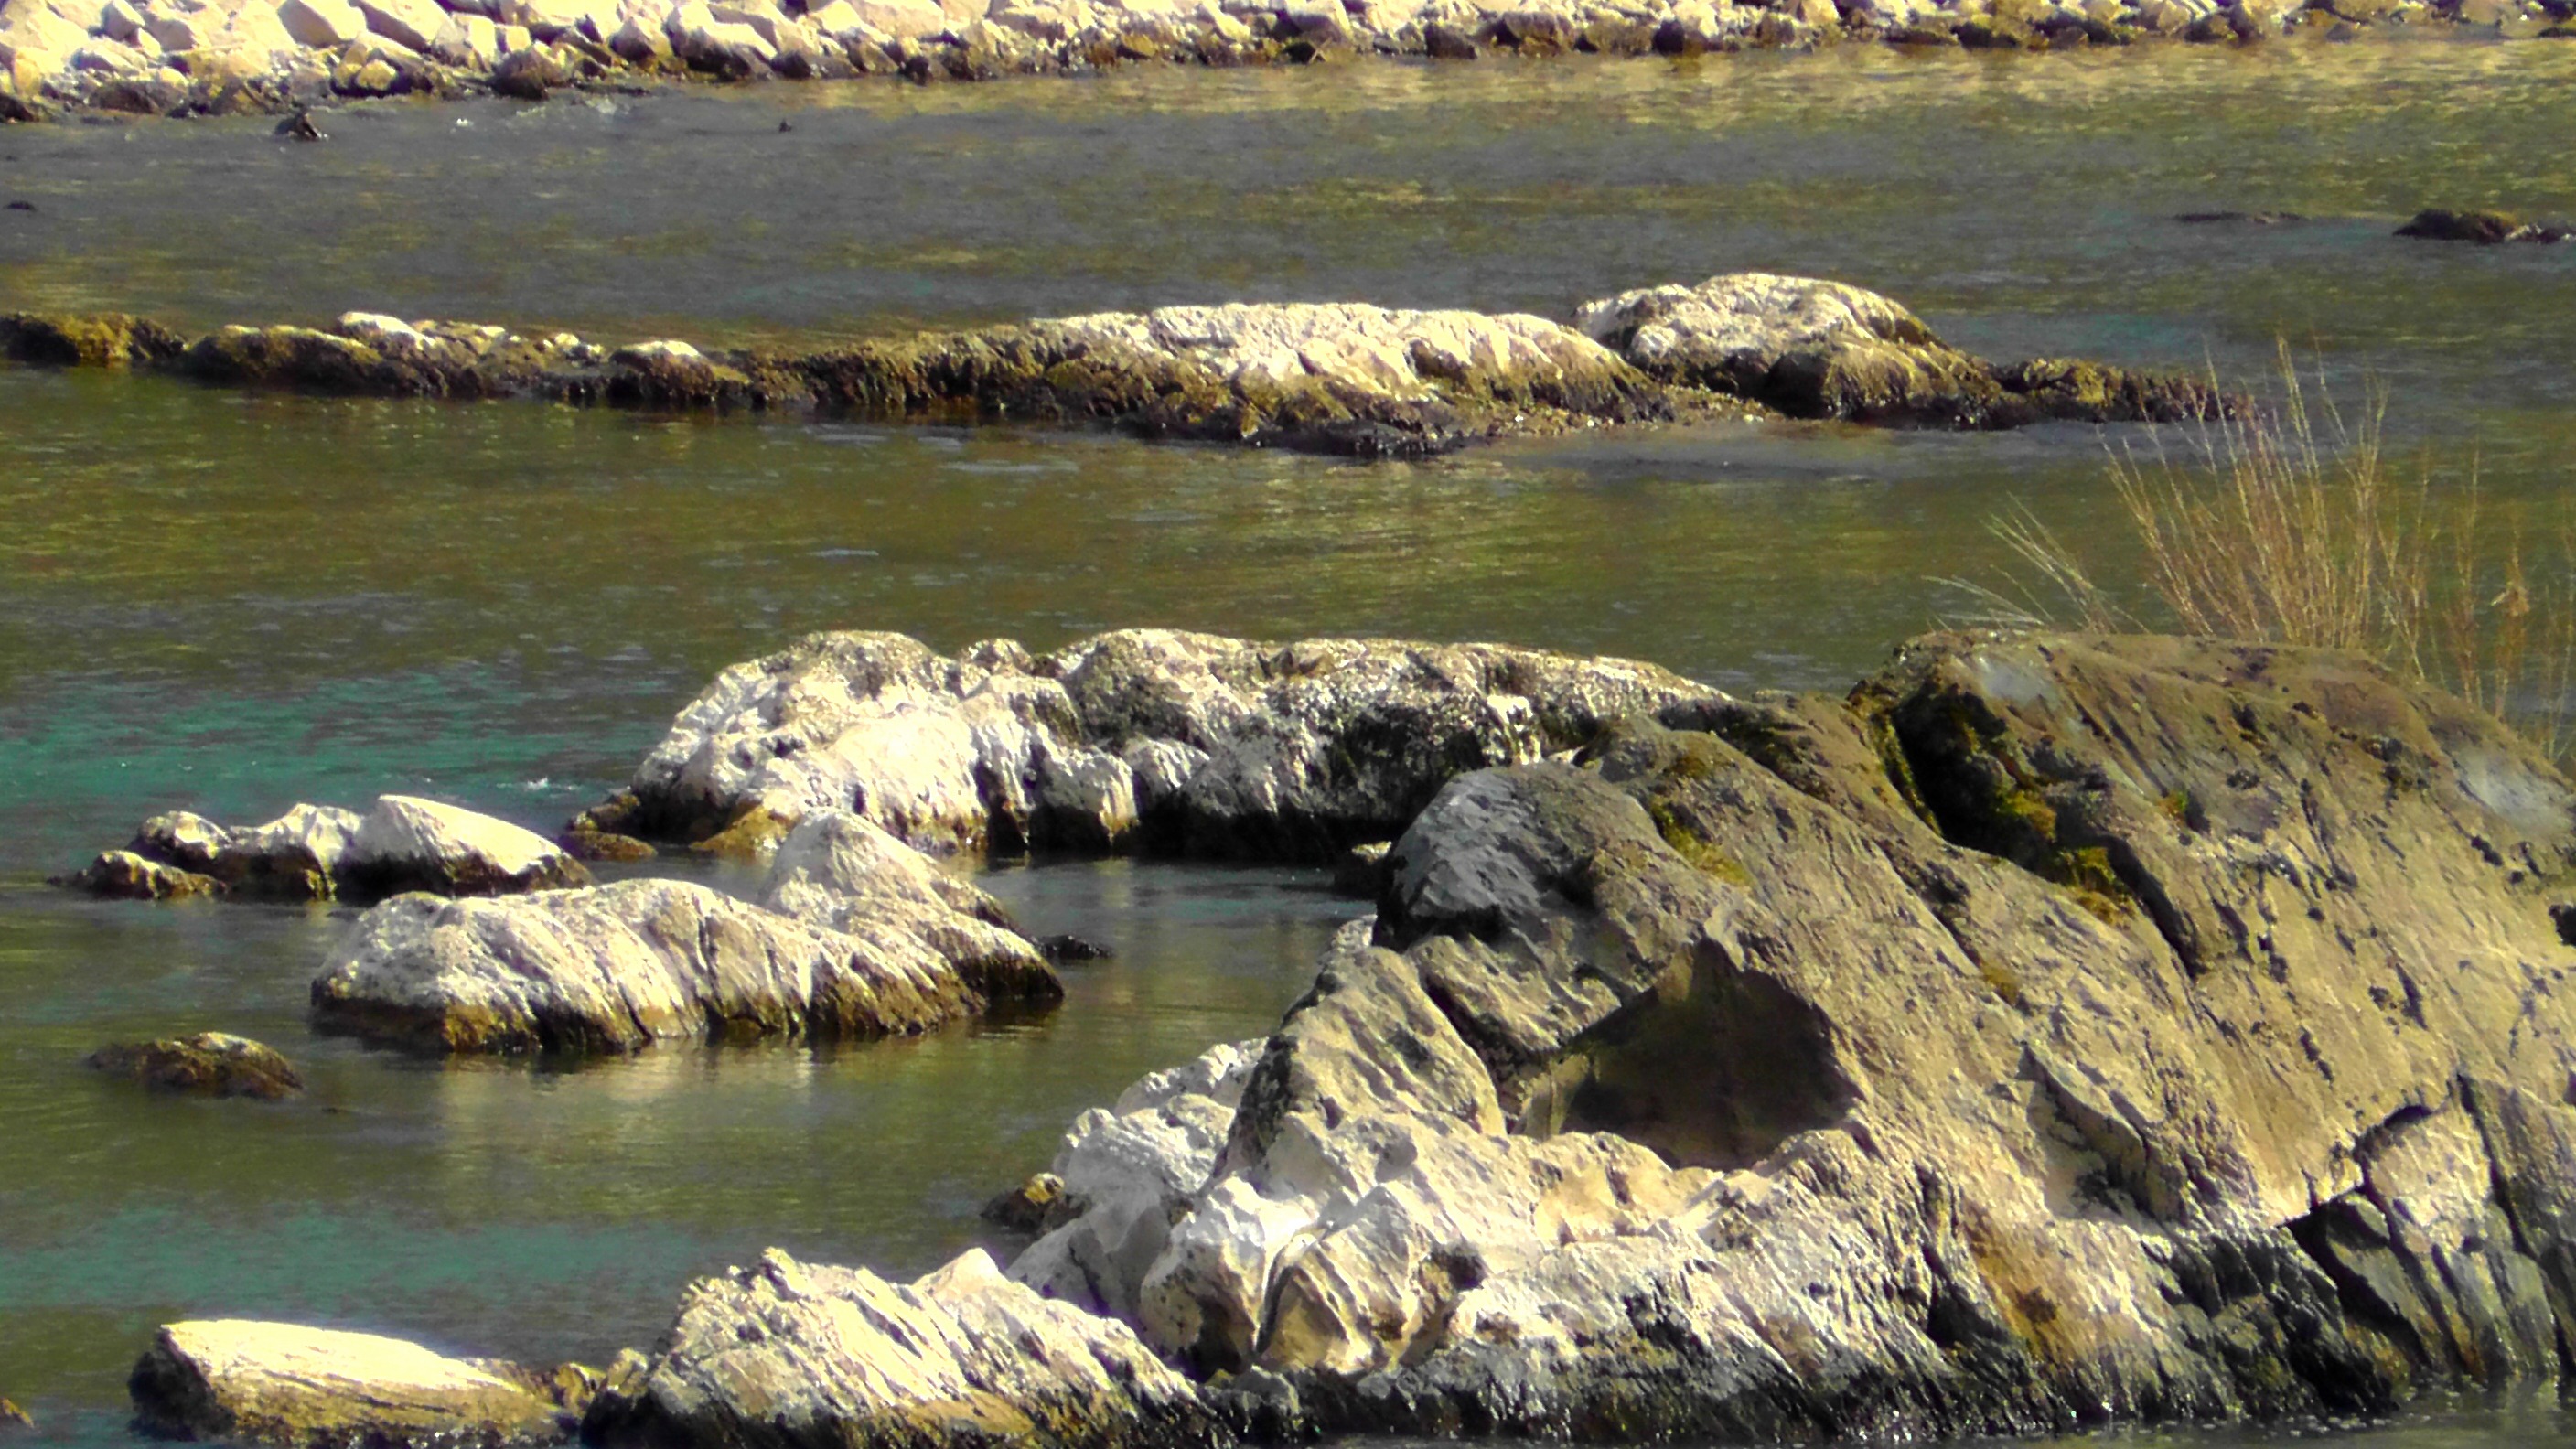
sea, coast, water, rock, wilderness, shore, river, low tide, bay, terrain, rhine, stein am rhein, st goar